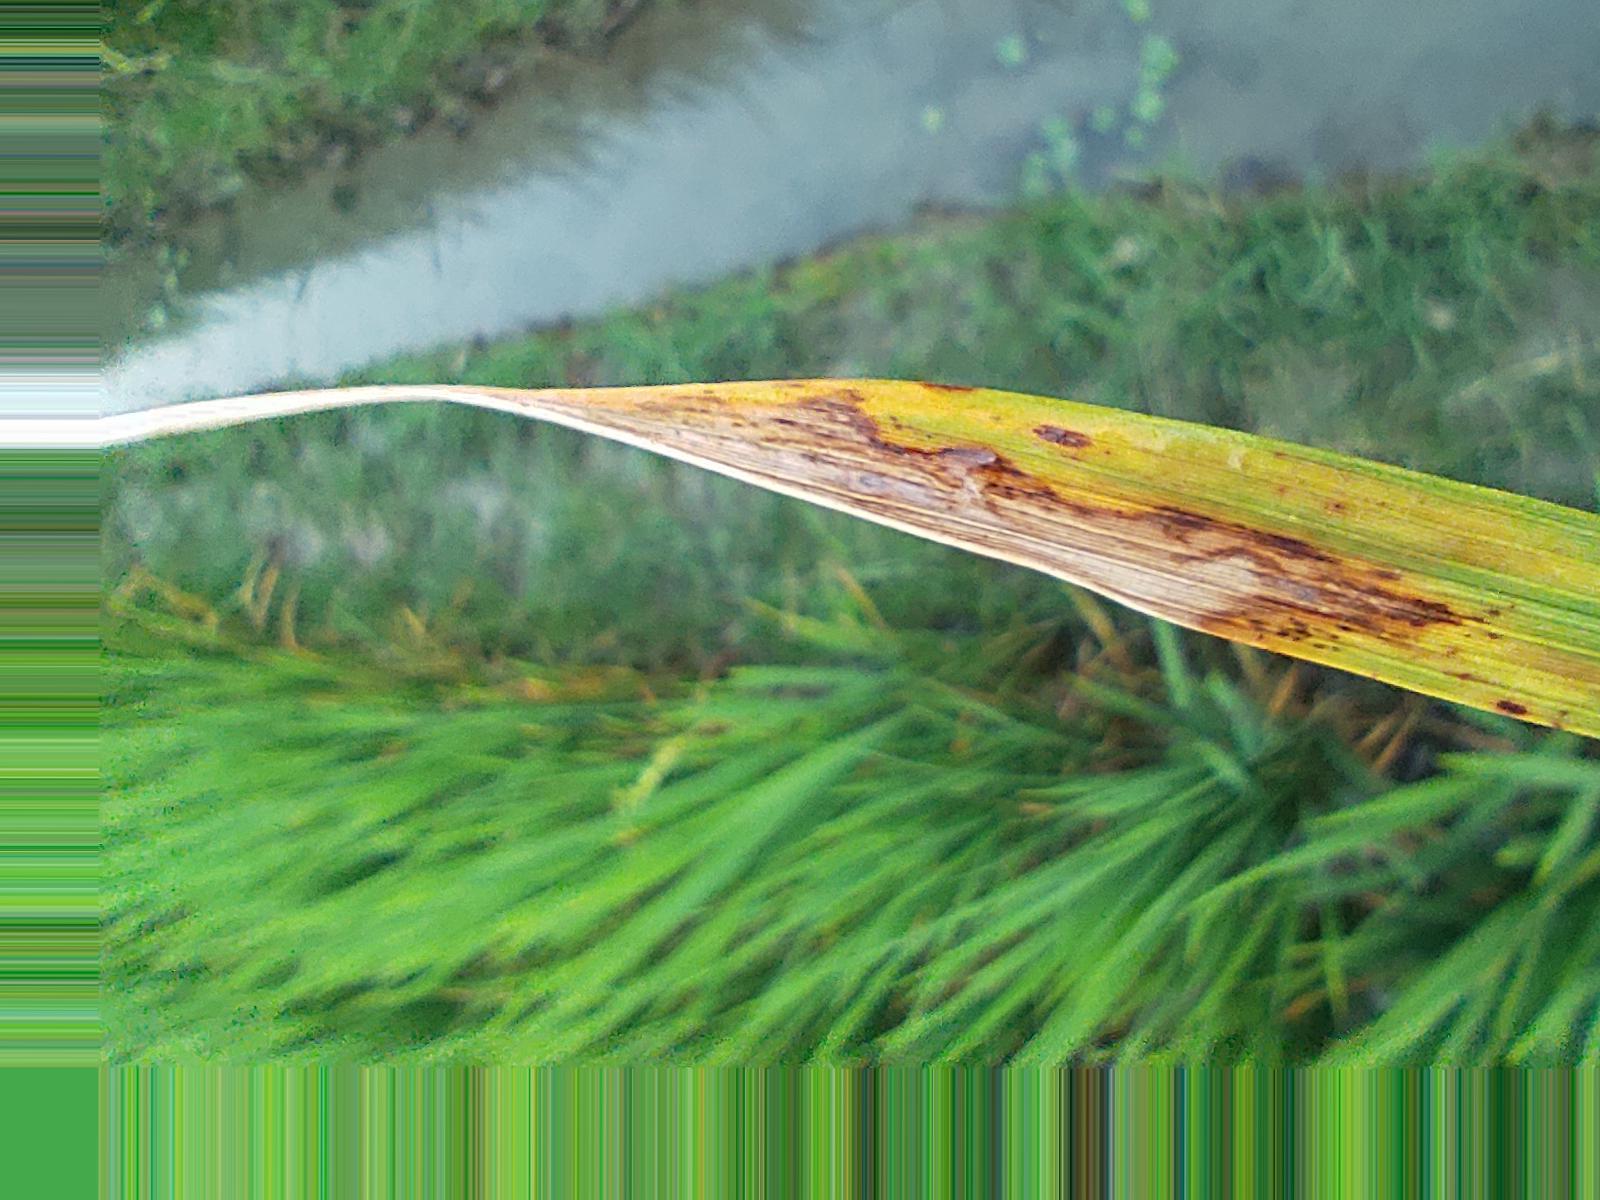
Nhãn: Bệnh Cháy lá ( Leaf scald )